Fiona Hyslop

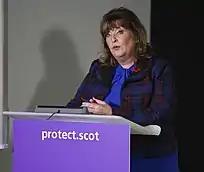
Hyslop speaking at Scottish Government press conference, 2020

Following the defeat of the Yes campaign in the referendum, Salmond resigned as First Minister and leader of the SNP. Nicola Sturgeon succeeded Salmond and Hyslop remained in Sturgeon's new cabinet. She added Europe onto her portfolio as Cabinet Secretary for Culture, Europe and External Affairs. In the 2016 EU Referendum, she campaigned to remain within the European Union, as she stated there would be 'huge economic uncertainty'. In 2020, she added economy onto her portfolio as Cabinet Secretary for Economy, Fair Work and Culture.